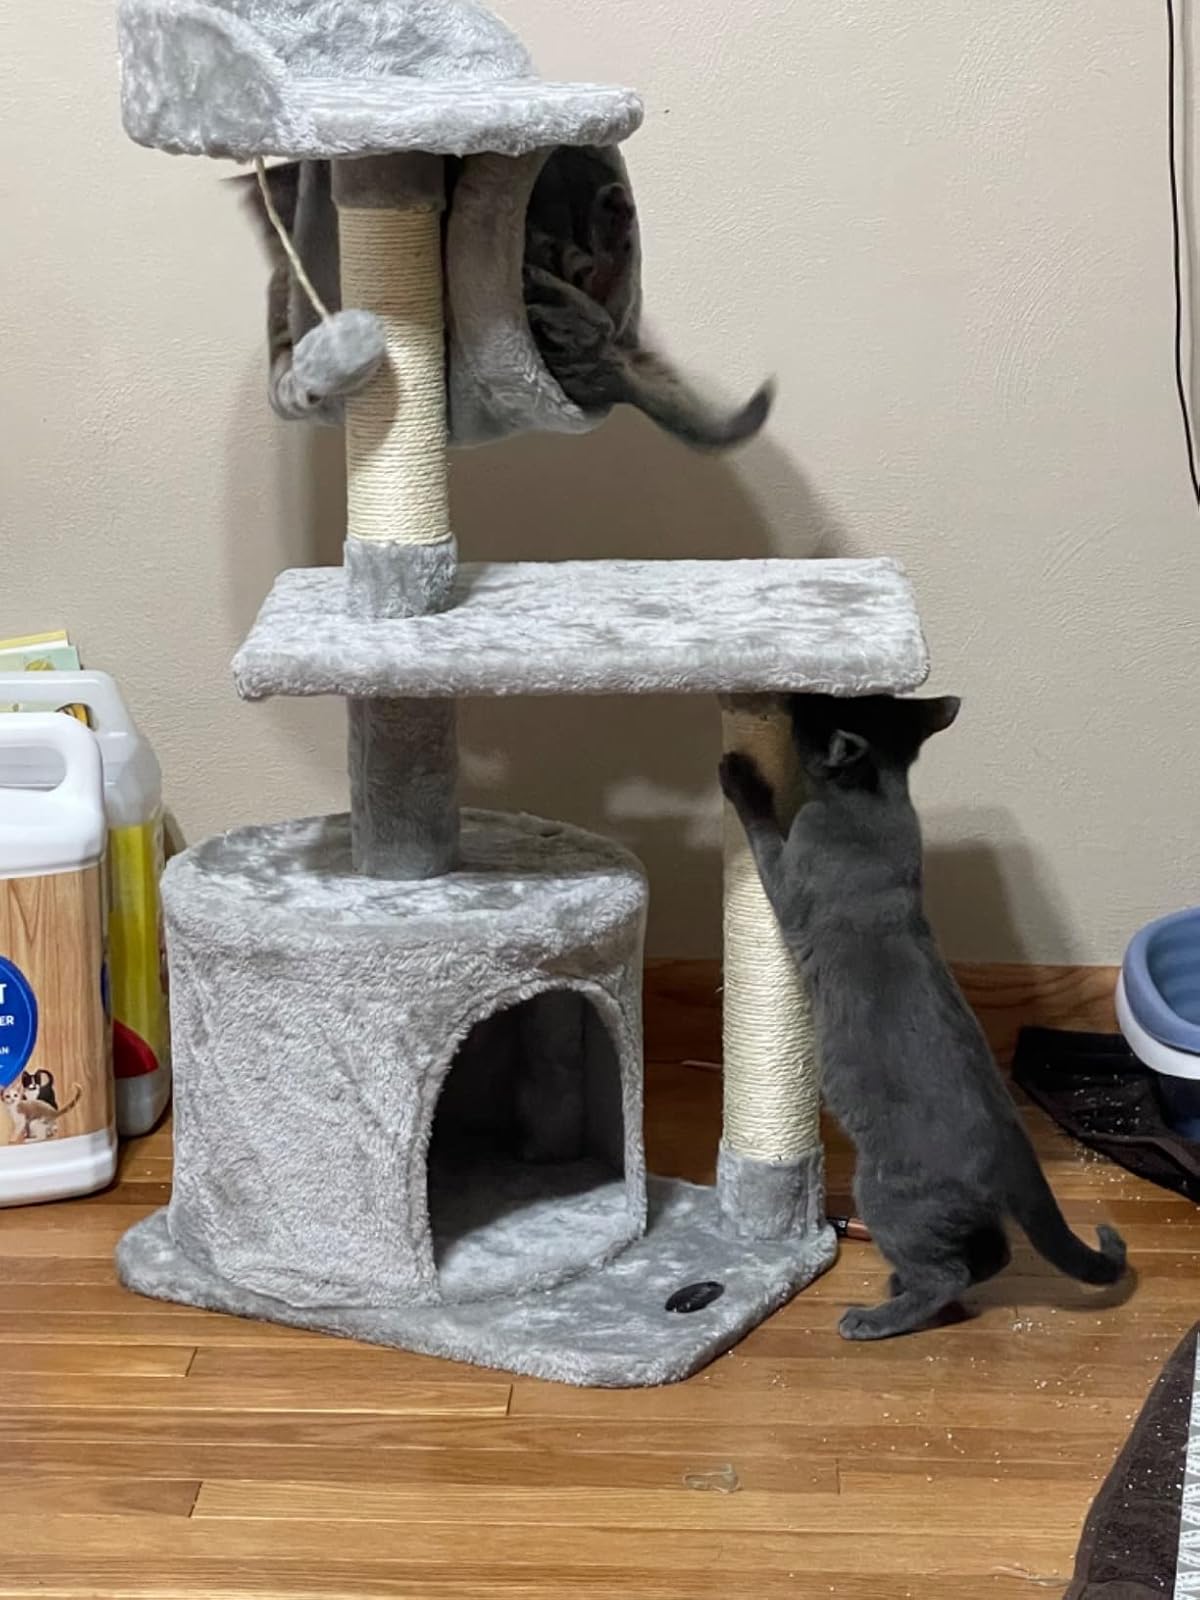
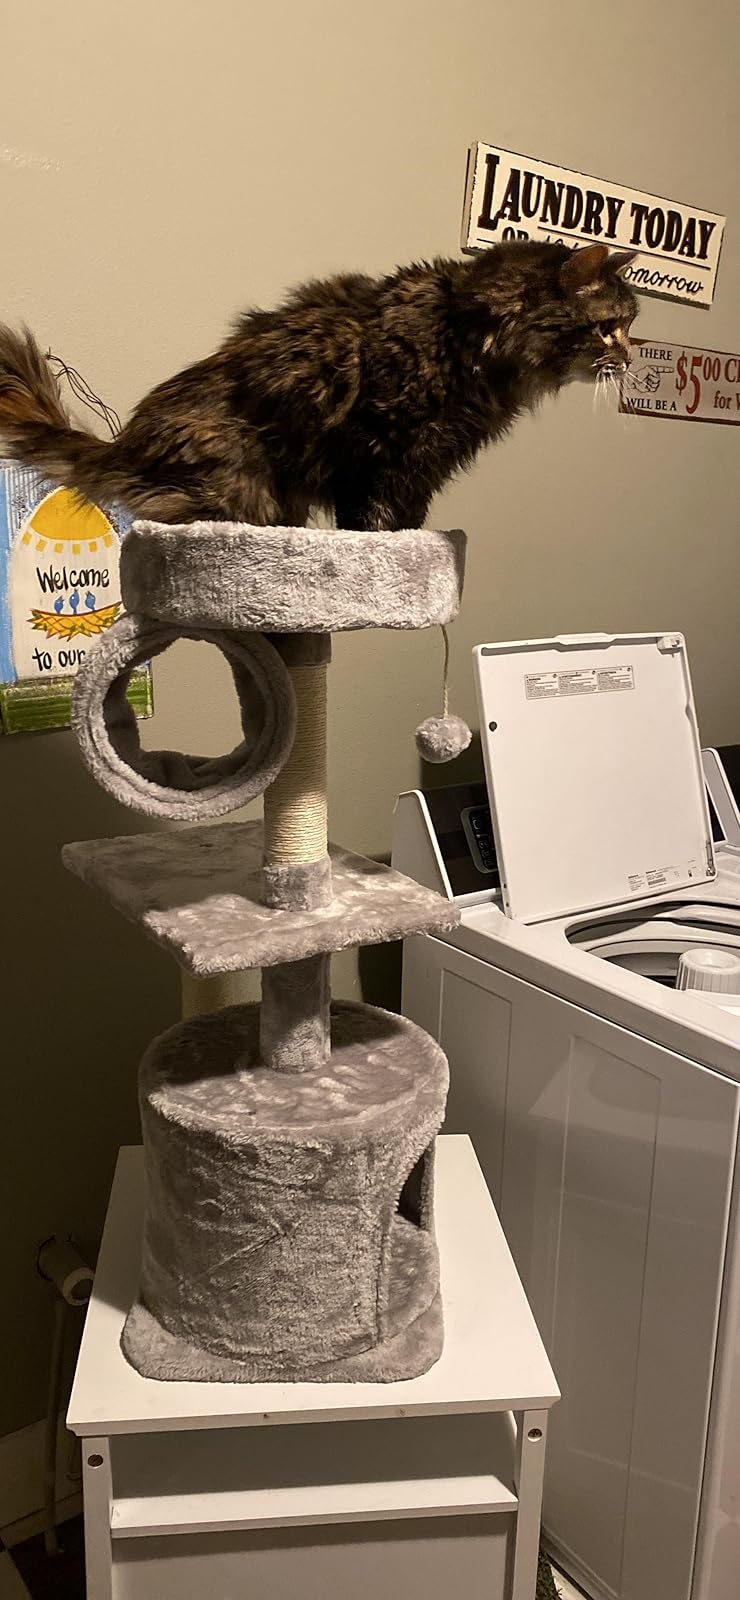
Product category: items_cat tree
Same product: yes